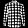
Label: Shirt